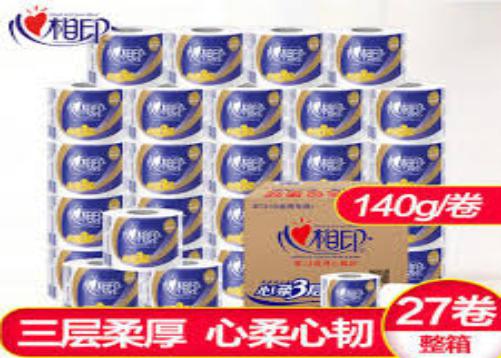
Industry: Necessities